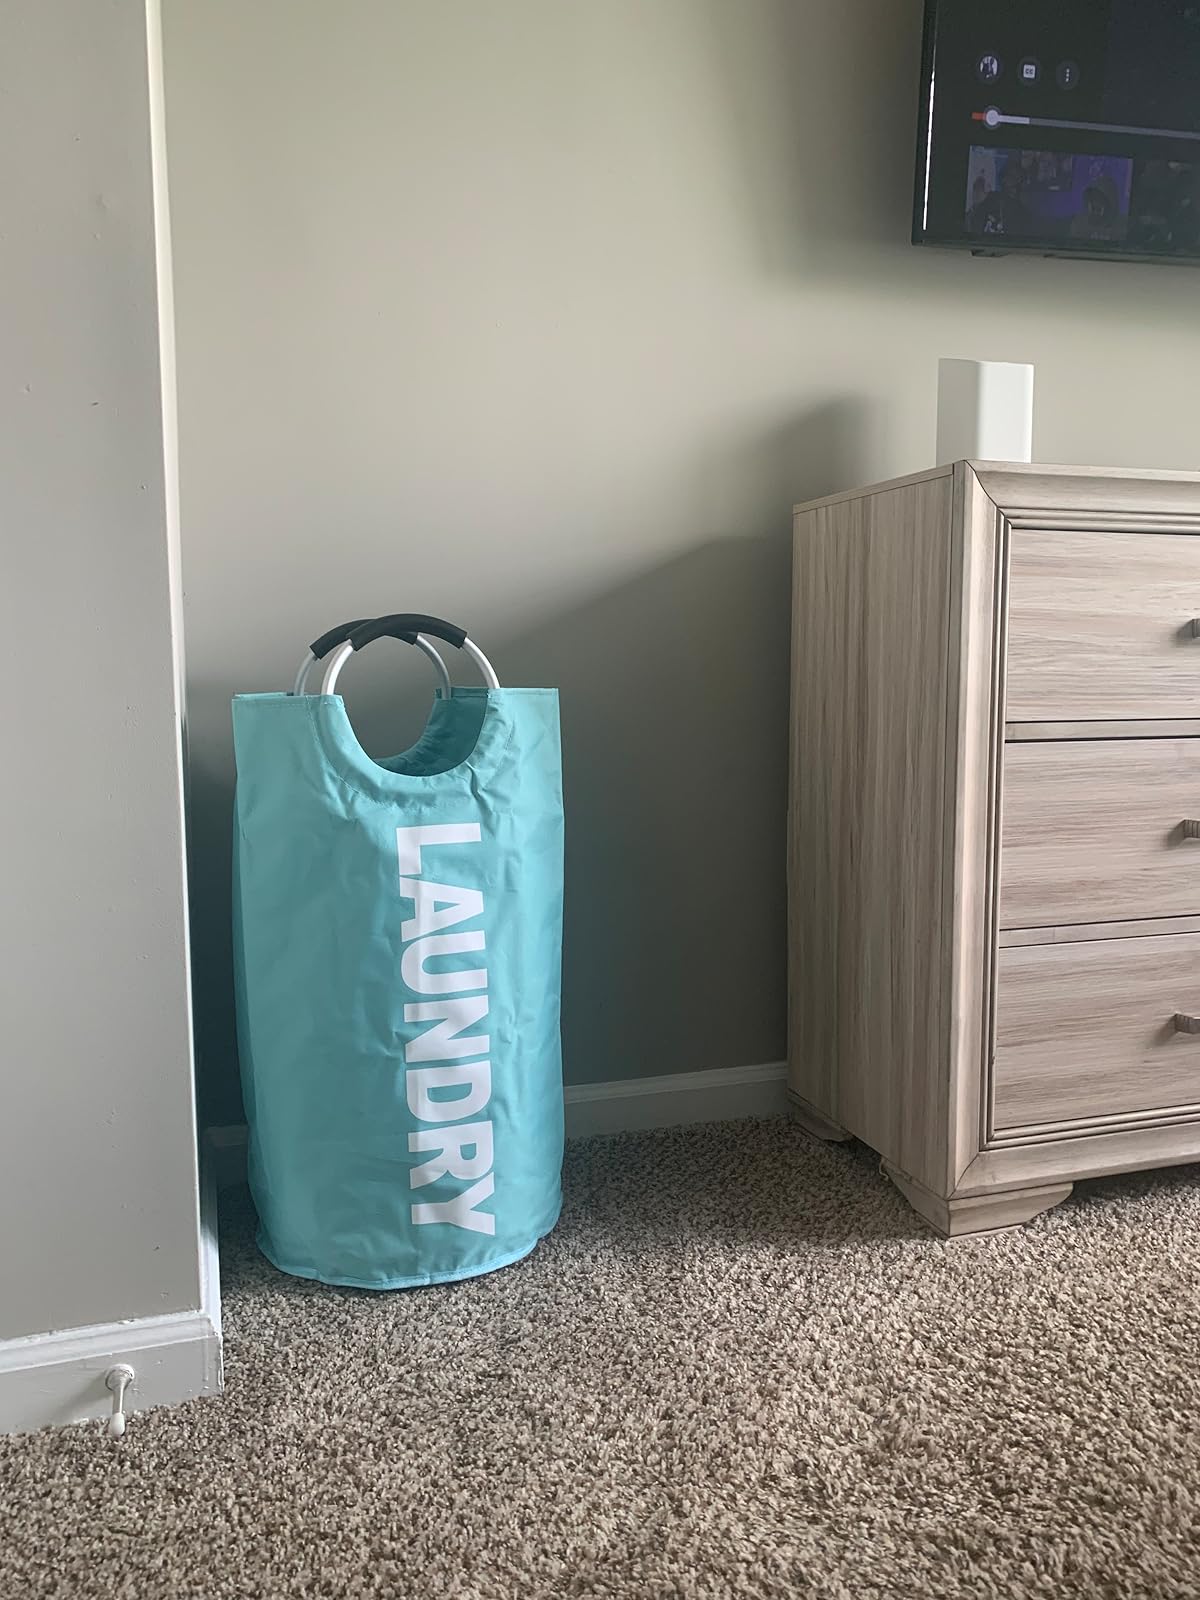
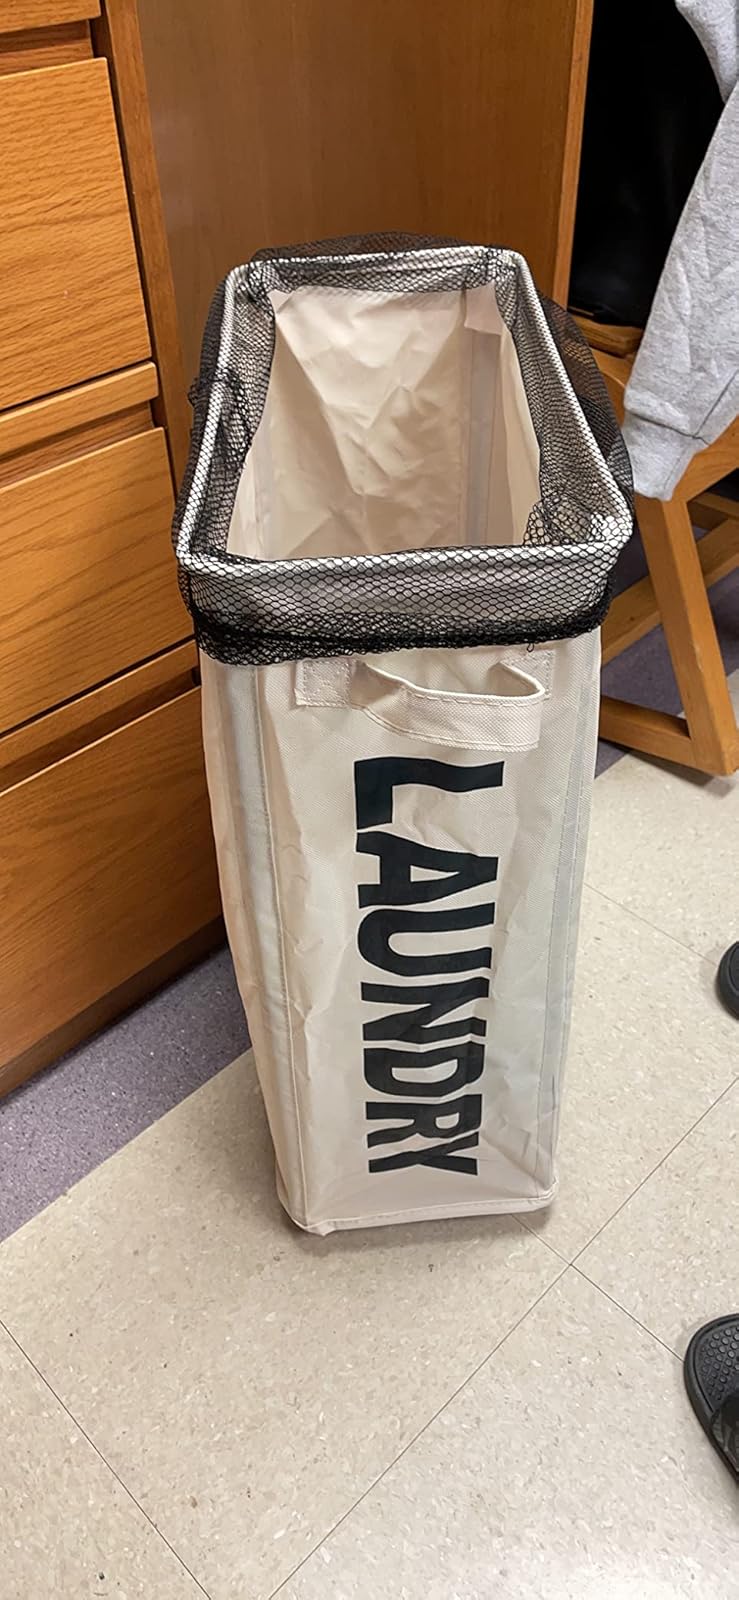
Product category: items_hamper
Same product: no